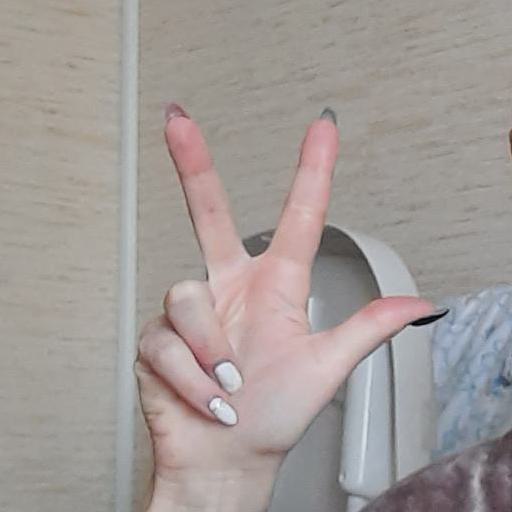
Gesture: three2